Contras

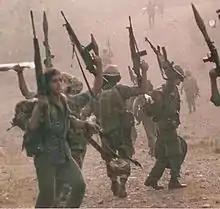
Contra Commandos from FDN and ARDE Frente Sur in the Nueva Guinea region of Nicaragua in 1987

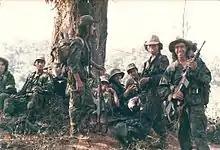
Members of ARDE Frente Sur

The CIA and Argentine intelligence, seeking to unify the anti-Sandinista cause before initiating large-scale aid, persuaded 15 September Legion, the UDN and several former smaller groups to merge in September 1981 as the Nicaraguan Democratic Force ("Fuerza Democrática Nicaragüense", FDN). Although the FDN had its roots in two groups made up of former National Guardsmen (of the Somoza regime), its joint political directorate was led by businessman and former anti-Somoza activist Adolfo Calero Portocarrero. Édgar Chamorro later stated that there was strong opposition within the UDN against working with the Guardsmen and that the merging only took place because of insistence by the CIA.